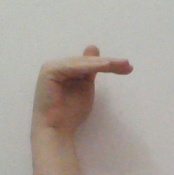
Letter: khaa